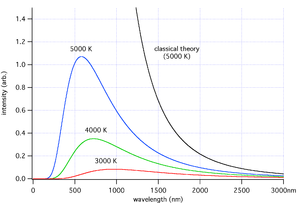
La catastrophe ultraviolette est l'expression utilisée par le physicien autrichien Paul Ehrenfest pour qualifier les résultats des premières expériences qui étaient en contradiction avec la physique classique. Réalisées entre 1880 et 1900, ces expériences concernaient le rayonnement thermique émis par un corps chauffé, le rayonnement du corps noir.
Un corps noir est un appareil capable d’émettre un rayonnement infrarouge tout en s'approchant du modèle de corps noir physique.